St. George Orthodox Koonan Kurishu Old Syrian Church

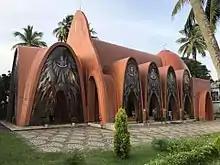
St George Orthodox Koonan Kurishu Old Syrian Church, Kochi, Mattancherry

The St George Orthodox Koonan Kurishu Old Syrian Church, is situated in Mattancherry, Kochi and belongs to the Malankara Orthodox Syrian Church. The church was constructed at the site of the historic Leaning Cross Oath (Koonan Kurish Sathyam) by Bishop Shakrulla Mar Baselios a Syriac Orthodox Bishop in AD 1751. The Church is dedicated to St George (Geevarghese Sahada) and the Holy relics of St George is installed in the Holy Sanctuary.